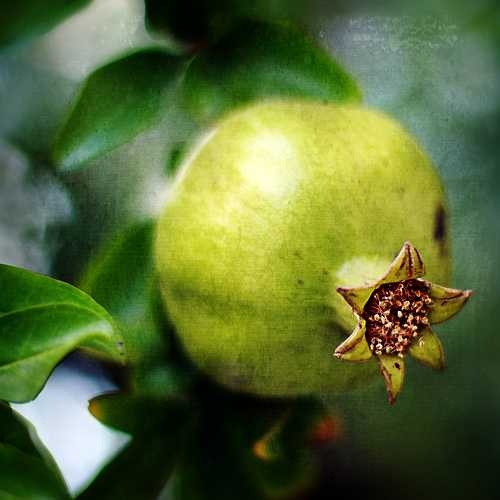
Label: Pomegranate